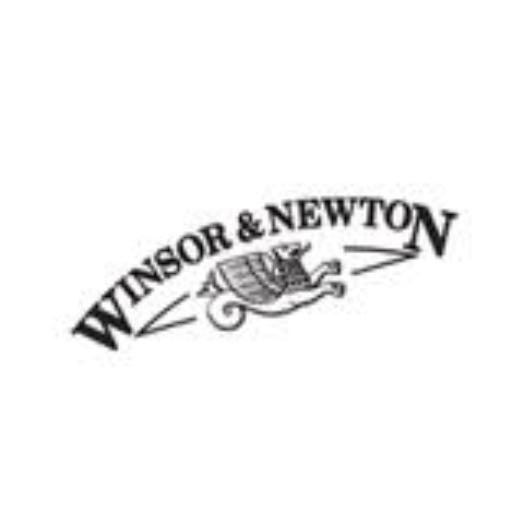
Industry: Leisure